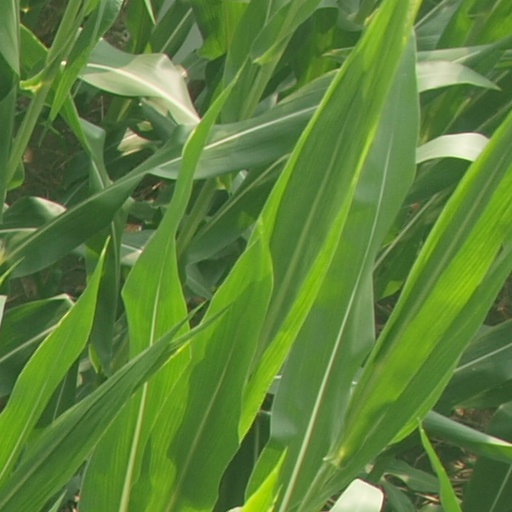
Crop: maize; corn